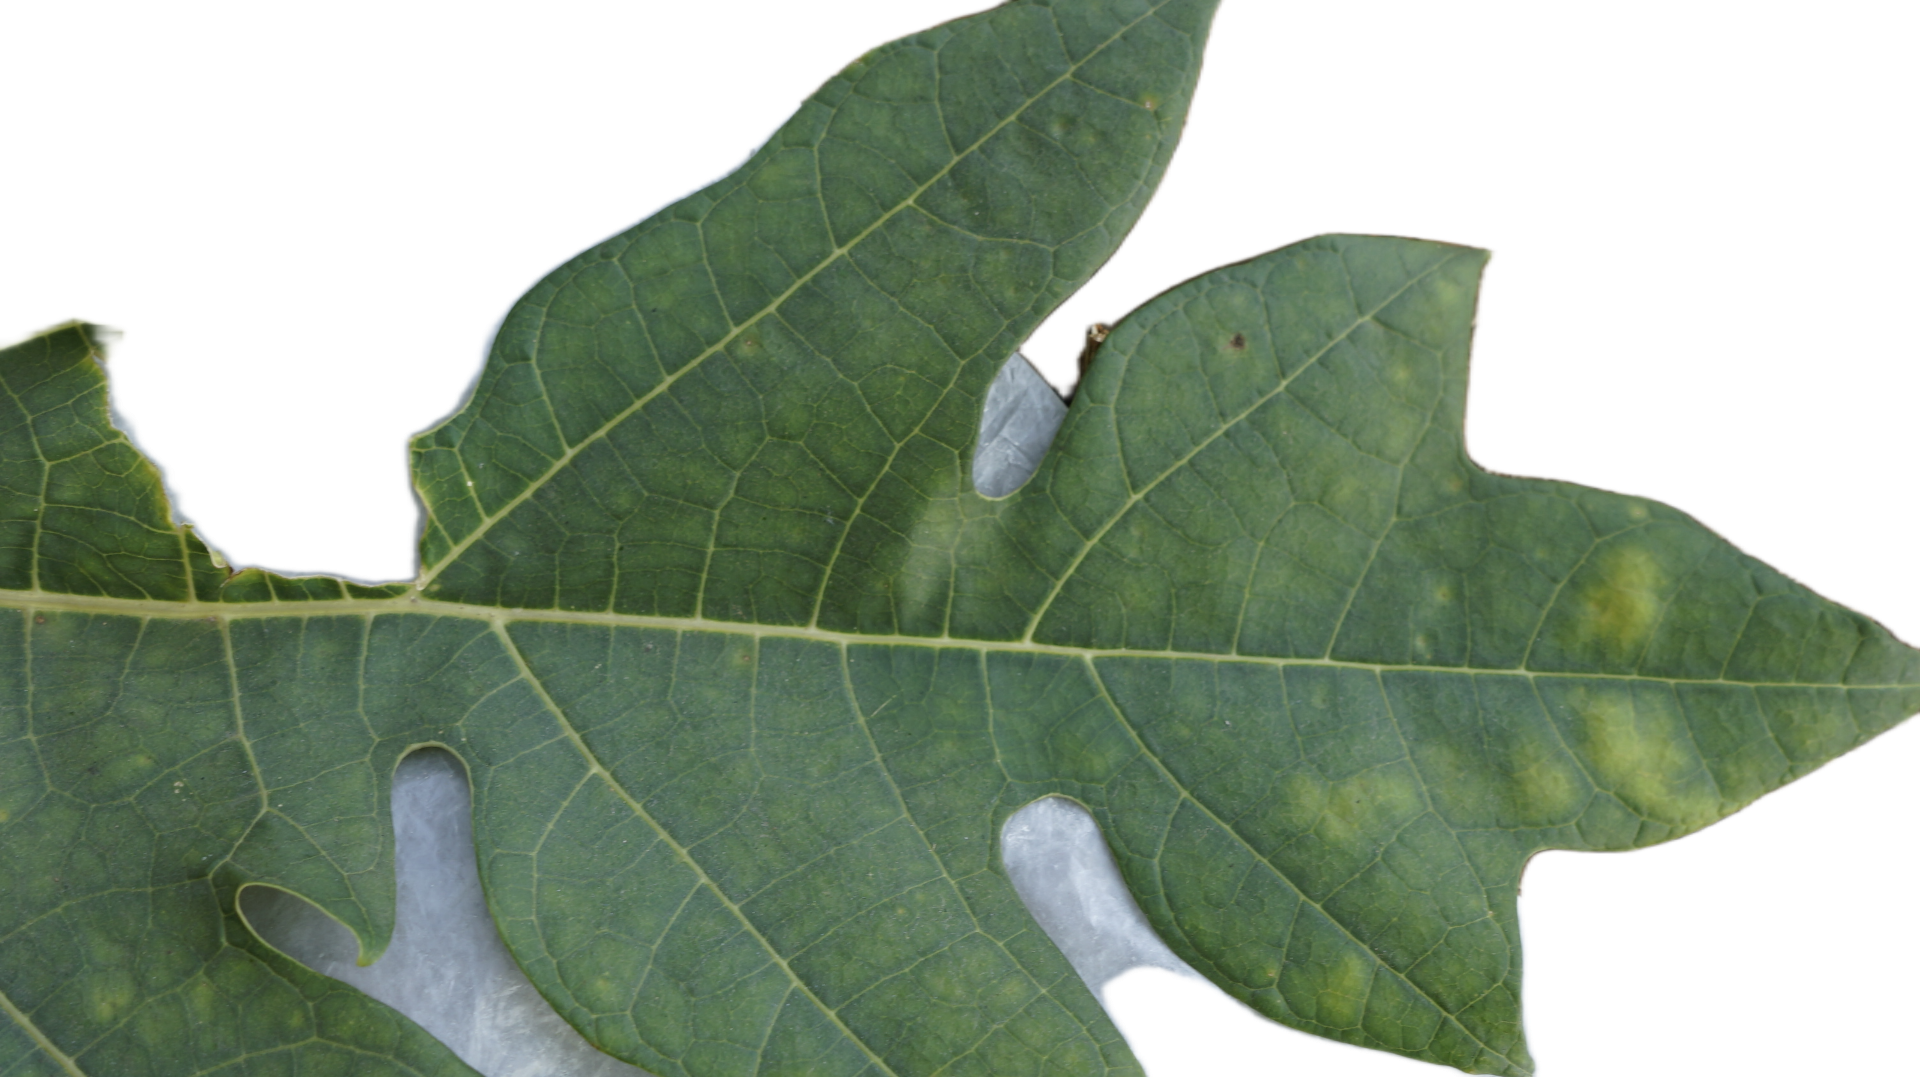
Crop: Papaya
Label: Carica_Insect_Hole